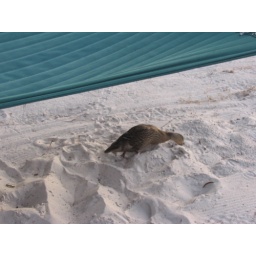
A duck with his bill stuck in the sand